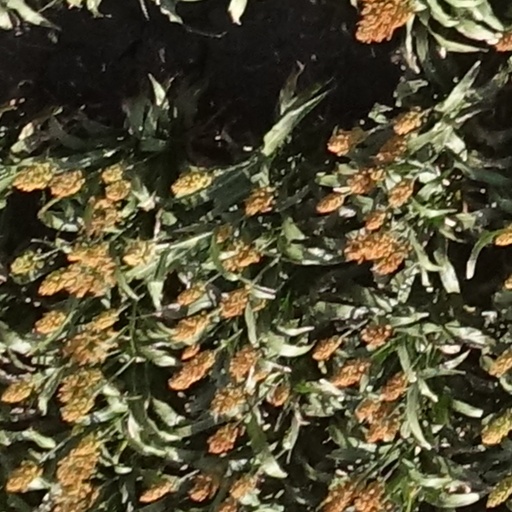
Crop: sorghum